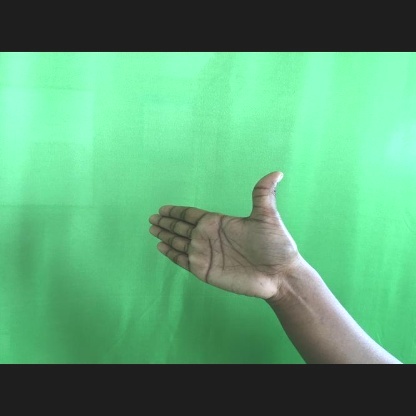
Mudra: Ardhachandran